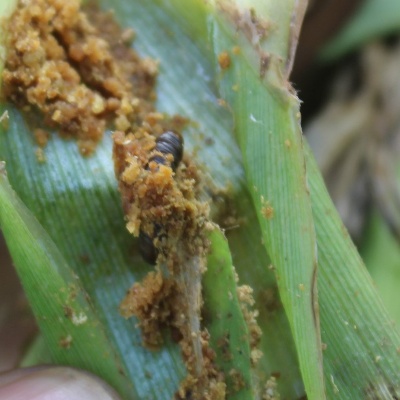
Crop: Maize
Condition: fall armyworm